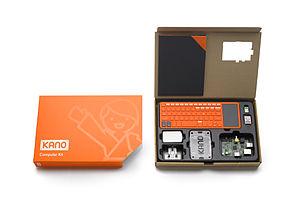
Le Kano est un kit d'ordinateur Do it yourself basé sur le Raspberry Pi, développé par la société britannique Kano et conçu pour aider les personnes de tous âges à assembler un ordinateur à partir de zéro et d'apprendre les compétences de base de la programmation.